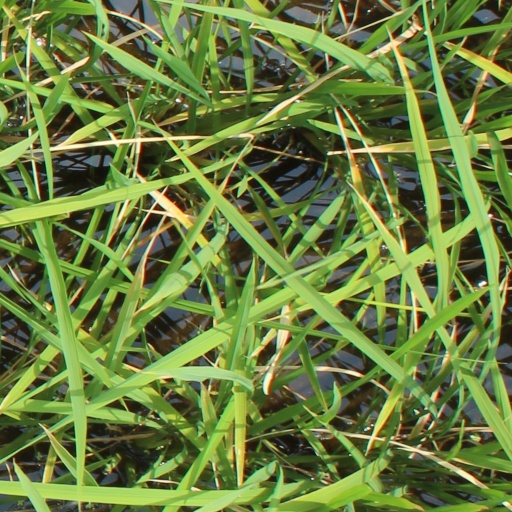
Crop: rice